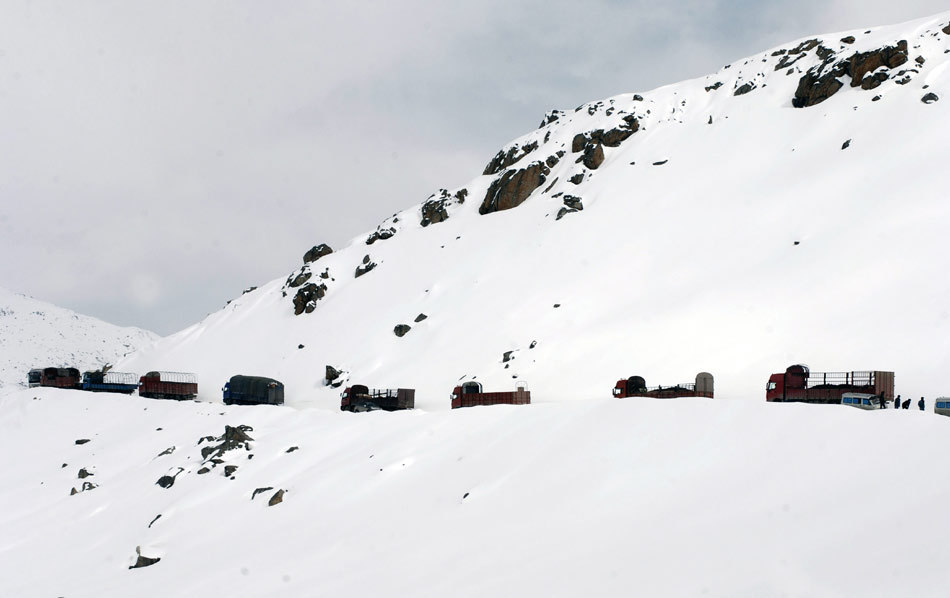
Weather: snow or frosty